Jan Toorop

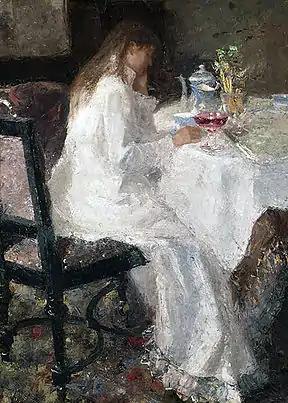
Toorop's "Lady in white" (1886) of his wife Annie Hall

After his marriage to Annie Hall, a British woman, in 1886, Toorop alternated his time between The Hague, England and Brussels, and after 1890 also the Dutch seaside town of Katwijk aan Zee. During this period he developed his unique Symbolist style, with dynamic, unpredictable lines based on Javanese motifs, highly stylised willowy figures, and curvilinear designs.